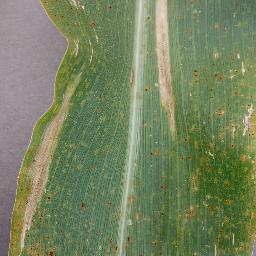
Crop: corn
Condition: (maize)_northern_blight